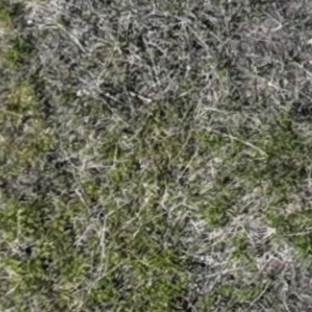
Month: may